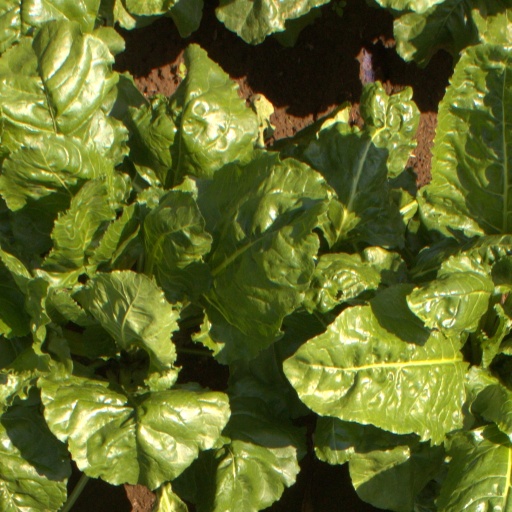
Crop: sugar beet